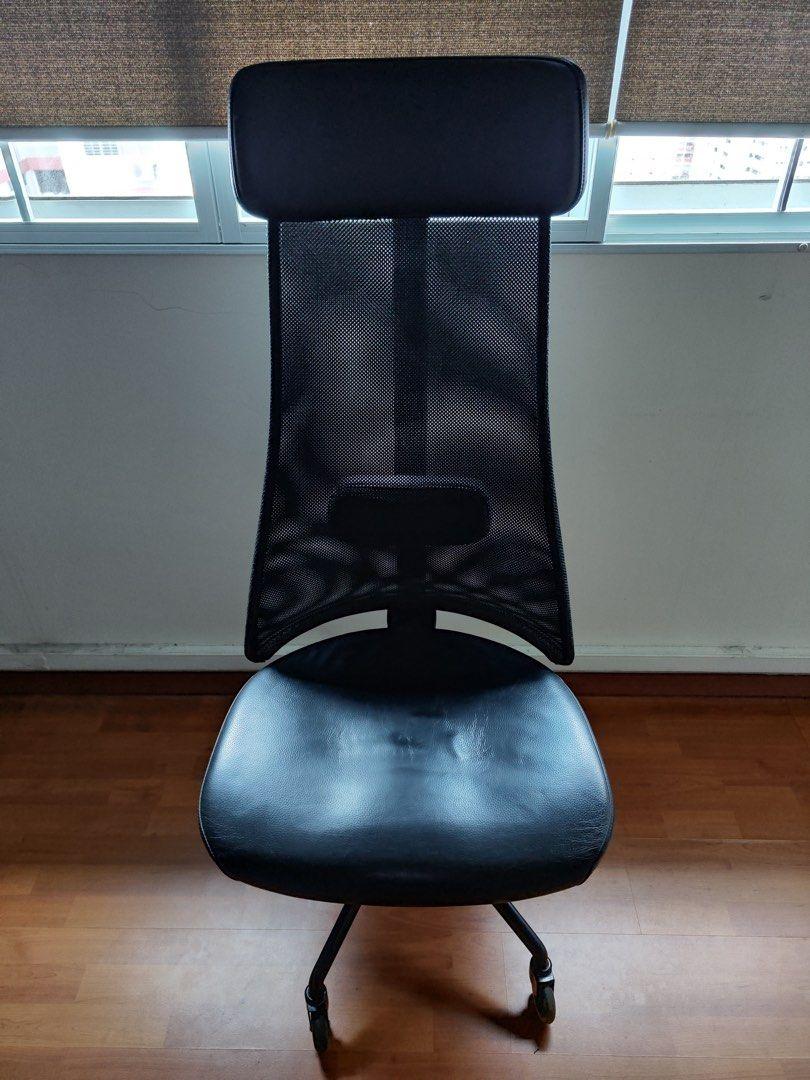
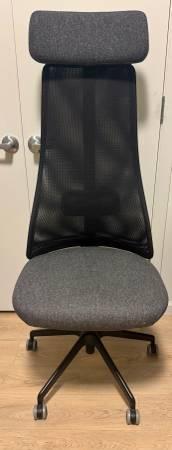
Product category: items_chair
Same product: yes